Ford Focus Electric

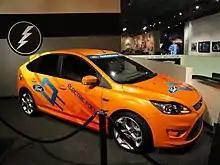
Demonstration Focus BEV similar to the one featured on The Jay Leno Show.

As a publicity stunt, a Focus BEV was featured on The Jay Leno Show in September 2009. Celebrity guests drove a purpose-built car with the shell from a European market Ford Focus and a test prototype version of electrical powertrain in a segment called "Green Car Challenge".